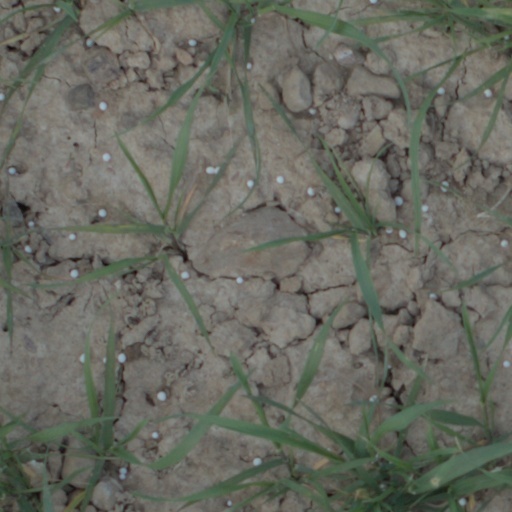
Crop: wheat